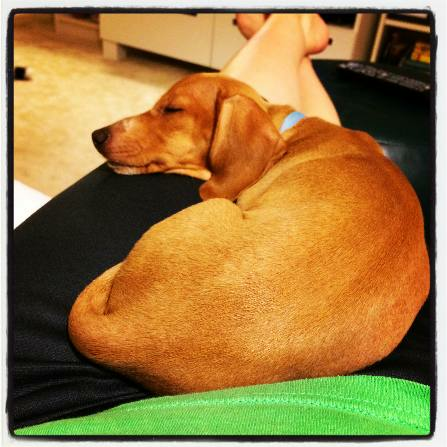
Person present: No